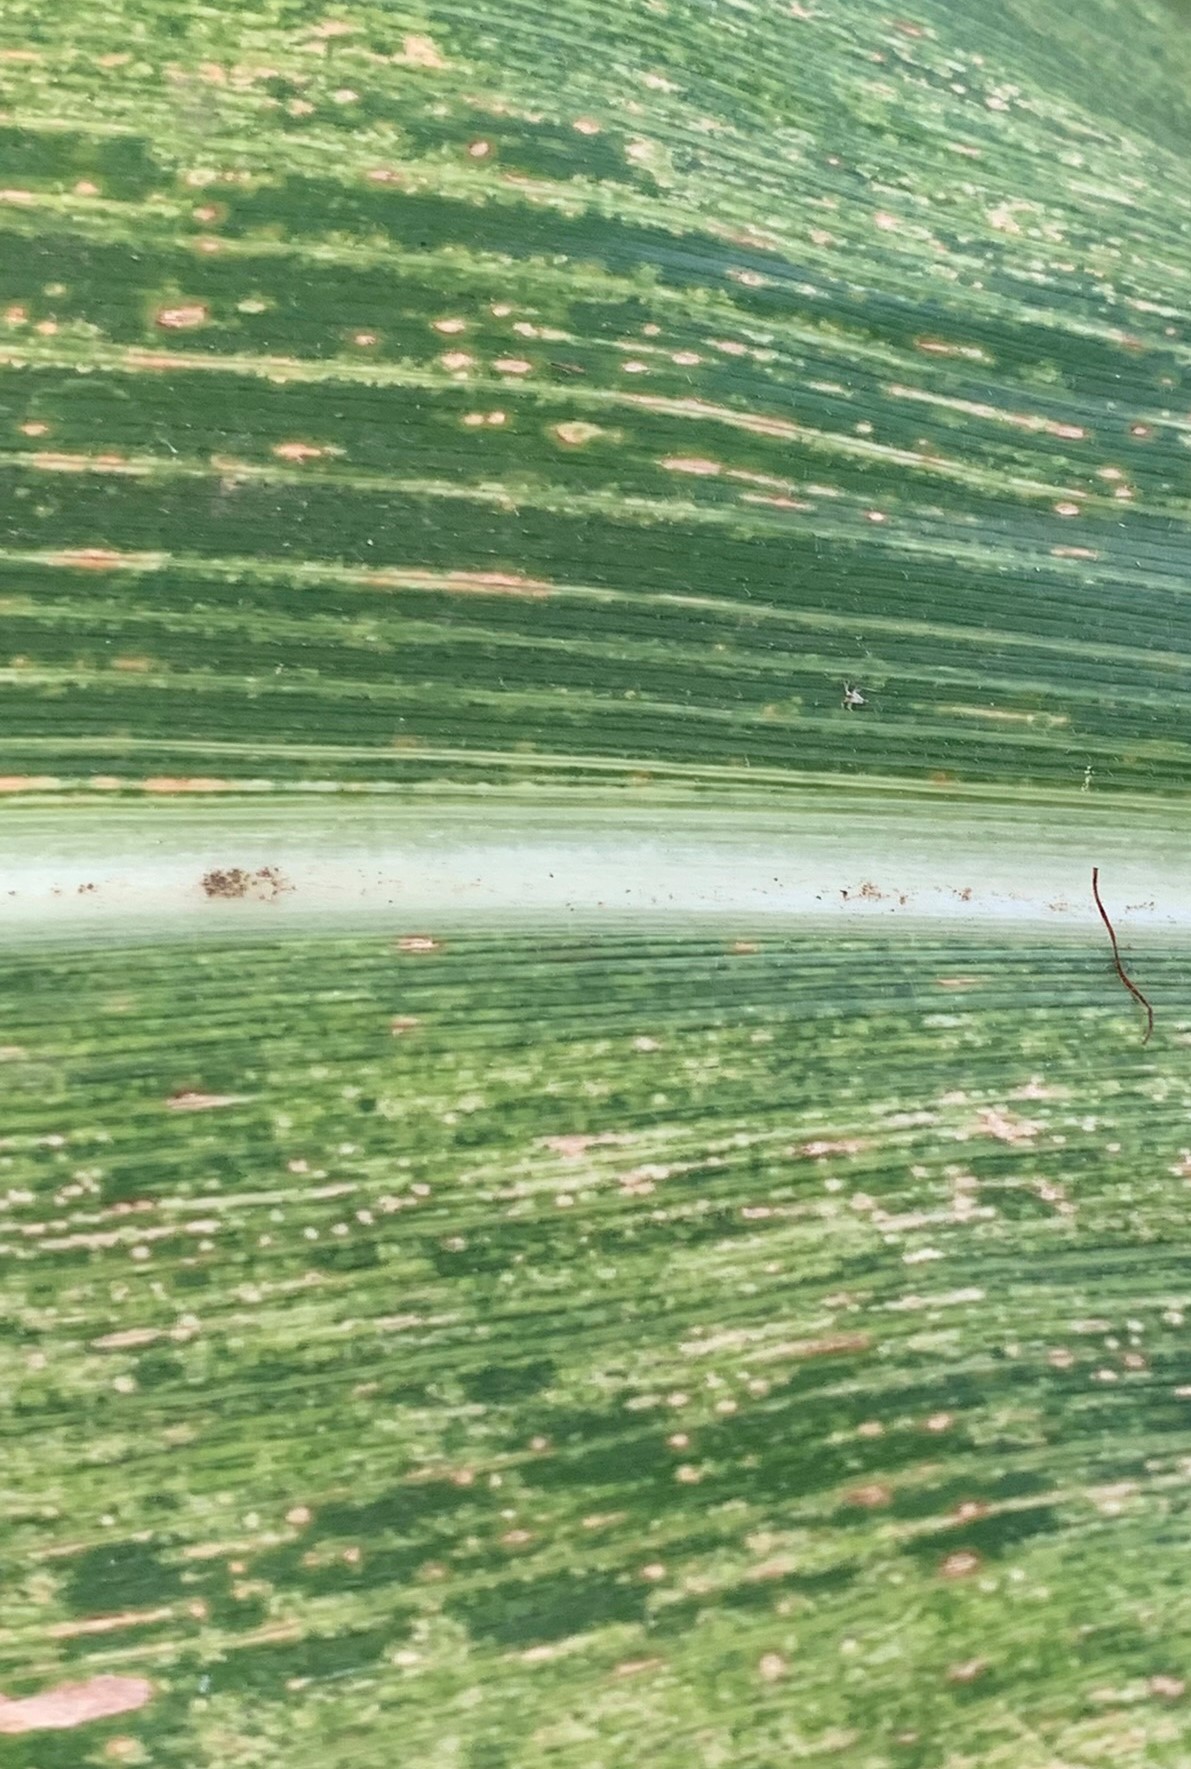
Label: MSV